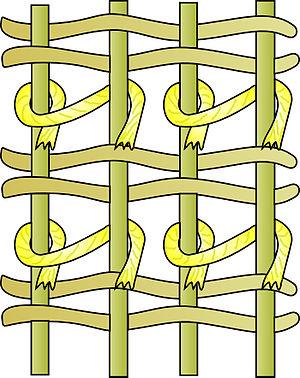
Le tapis persan est un élément essentiel et une des manifestations les plus distinguées de la culture et de l'art persans, dont les origines remontent à l'âge du bronze.